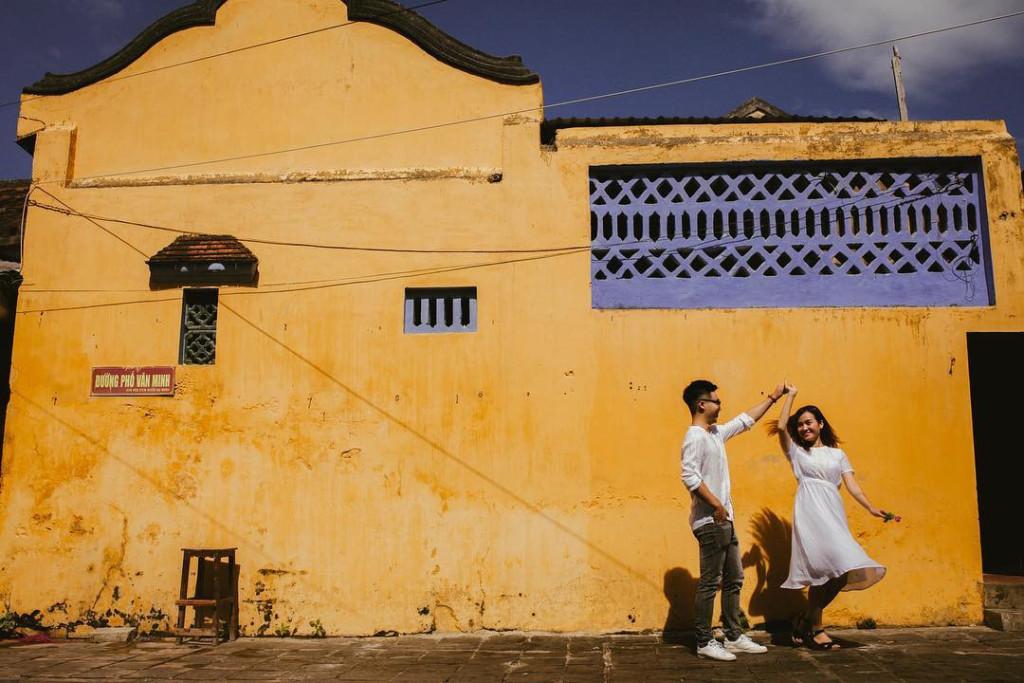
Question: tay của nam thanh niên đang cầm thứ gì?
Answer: tay của cô gái